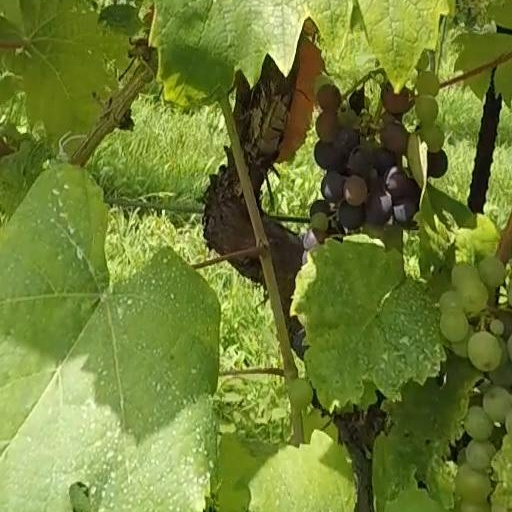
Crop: grape